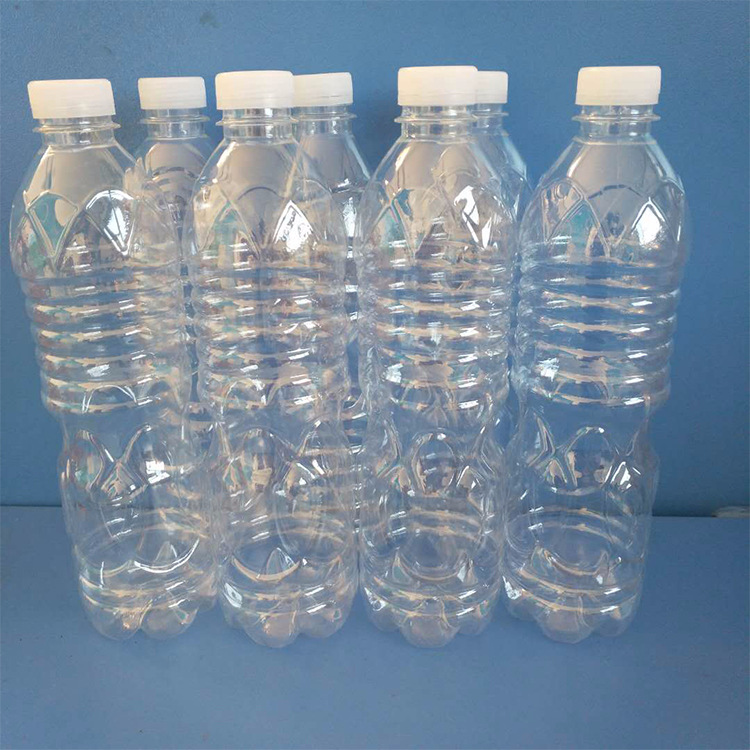
Waste category: plastic